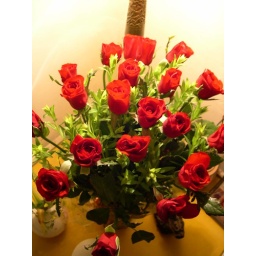
Its not very common to receive .. red roses in India .. from a girl